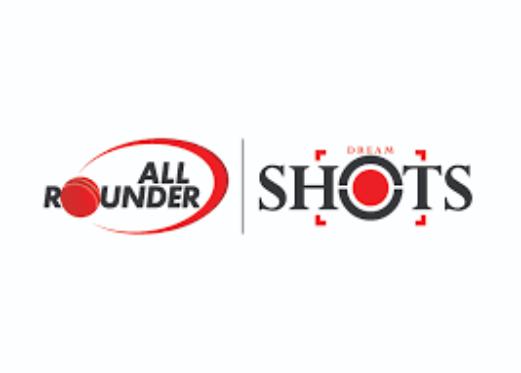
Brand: Allrounder
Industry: Clothes